Wellington Regiment (City of Wellington's Own)

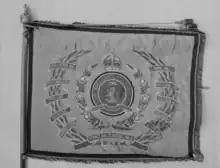

The Wellington Rifle Battalion received a stand of colours in 1887 and were used until 1929 when they were finally laid up in St Paul's Pro-Cathedral. The second stand of colours were presented to the Wellington Regiment in the same year. These colours continued to be used after the regiments amalgamation in 1964, with 7th Battalion parading both the colours of the Wellington Regiment and the Hawkes Bay Regiment until they too were laid up in Wellington Cathedral of St Paul in 1979.